Lal Jr.

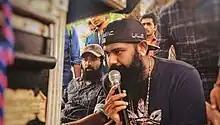

Jean Paul Lal, better known by his stage name Lal Jr., is an Indian film director and actor who mainly works in the Malayalam film industry. He is the son of actor-director Lal. His directorial debut movie was "Honey Bee" starring Asif Ali which was a hit. He also played his acting debut as Solomon main villain in the movie "Under World". He played a significant role in 2023 "Priyadarshan" movie "Corona Papers".